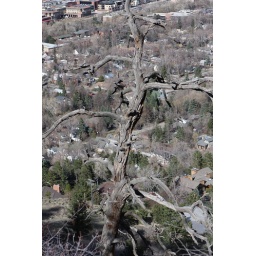
Lonely dead tree stretching out from a mountain cliff above Boulder, Colorado.